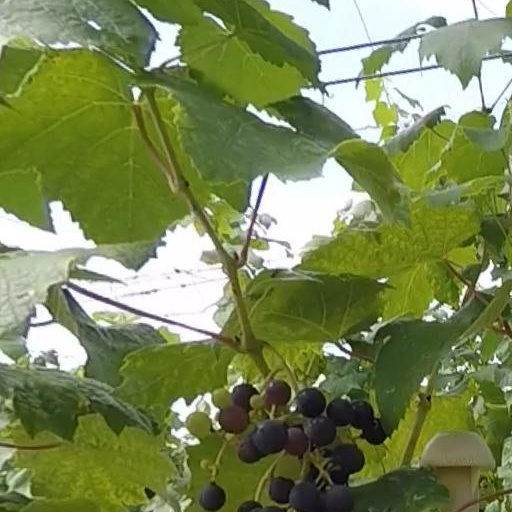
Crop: grape